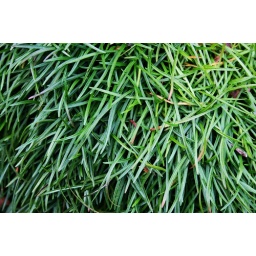
And the green grass grows all around all around